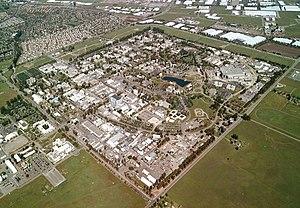
La bombe à neutrons, également appelée bombe N ou bombe à rayonnement renforcé, est une arme nucléaire de puissance explosive réduite, soit une arme nucléaire tactique, conçue pour libérer une grande partie de son énergie sous forme d’émissions neutroniques. Le rayonnement neutronique de ce type d'arme thermonucléaire inflige des dégâts aux tissus organiques et aux composants électroniques, tout en ayant des retombées radioactives minimes. Ayant une portée de souffle relativement restreinte comparativement aux bombes à fissions classiques, les bombes à neutrons présentent l’intérêt d’avoir un effet moins dévastateur sur les infrastructures.
Le laboratoire national Lawrence Livermore est un laboratoire national du département de l'Énergie des États-Unis. Situé à Livermore, dans l'État de Californie, il est géré par l'université de Californie. Il est avec le laboratoire national de Los Alamos un des deux laboratoires des États-Unis dont la mission consiste à créer des armes nucléaires. Le champ d'étude du laboratoire s'est étendu à l'énergétique, la biologie et les sciences environnementales.